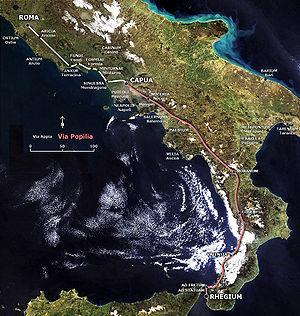
Le nom de Via Popilia a été donné à deux voies romaines différentes, commencées durant le consulat de Publius Popillius Laenas, plus connu pour son attaque contre les Gracques. L'autre consul, en cette année -132, était Publius Rupilius.
La Lucanie était un ancien district d'Italie du Sud pendant l'Antiquité, elle correspond à la partie septentrionale de la Regio III d'Auguste, Lucania et Bruttium